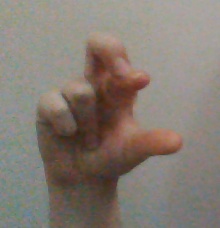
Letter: thal